Swarkestone Bridge

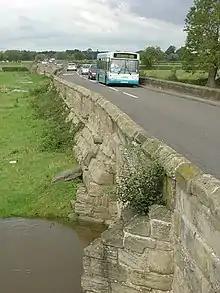
Bus crossing the bridge

The bridge has been widened several times (the first in 1799 and recorded works in 1808, 1830 and 1852), but is undersized for modern traffic; in several places it is scarcely two lanes and cars are unable to pass at several points.